Hegen

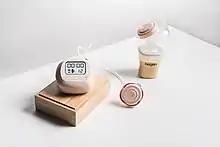
Hegen PCTO Double Breast Pump

Hegen's Express-Store-Feed system won the Good Design Award in 2018, while the PCTO Double Electric Breast Pump won the same award in 2019. Its All-Rounder Cup also won the Red Dot design award in 2023.